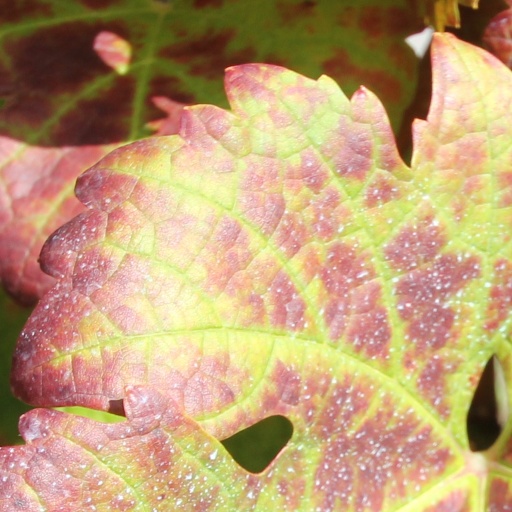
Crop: grape